James R. Jones

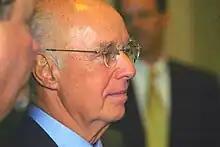
Jones in 2010

In 1987, Jones resumed the practice of law, joining the Washington-based firm of Dickstein Shapiro. He later served as the Chairman of the American Stock Exchange (1989 to 1993). After the election of Democratic President Bill Clinton, Jones was appointed the U.S. Ambassador to Mexico and served from 1993 until 1997. In February, 2003, he was inaugurated Chairman of the World Affairs Councils of America.